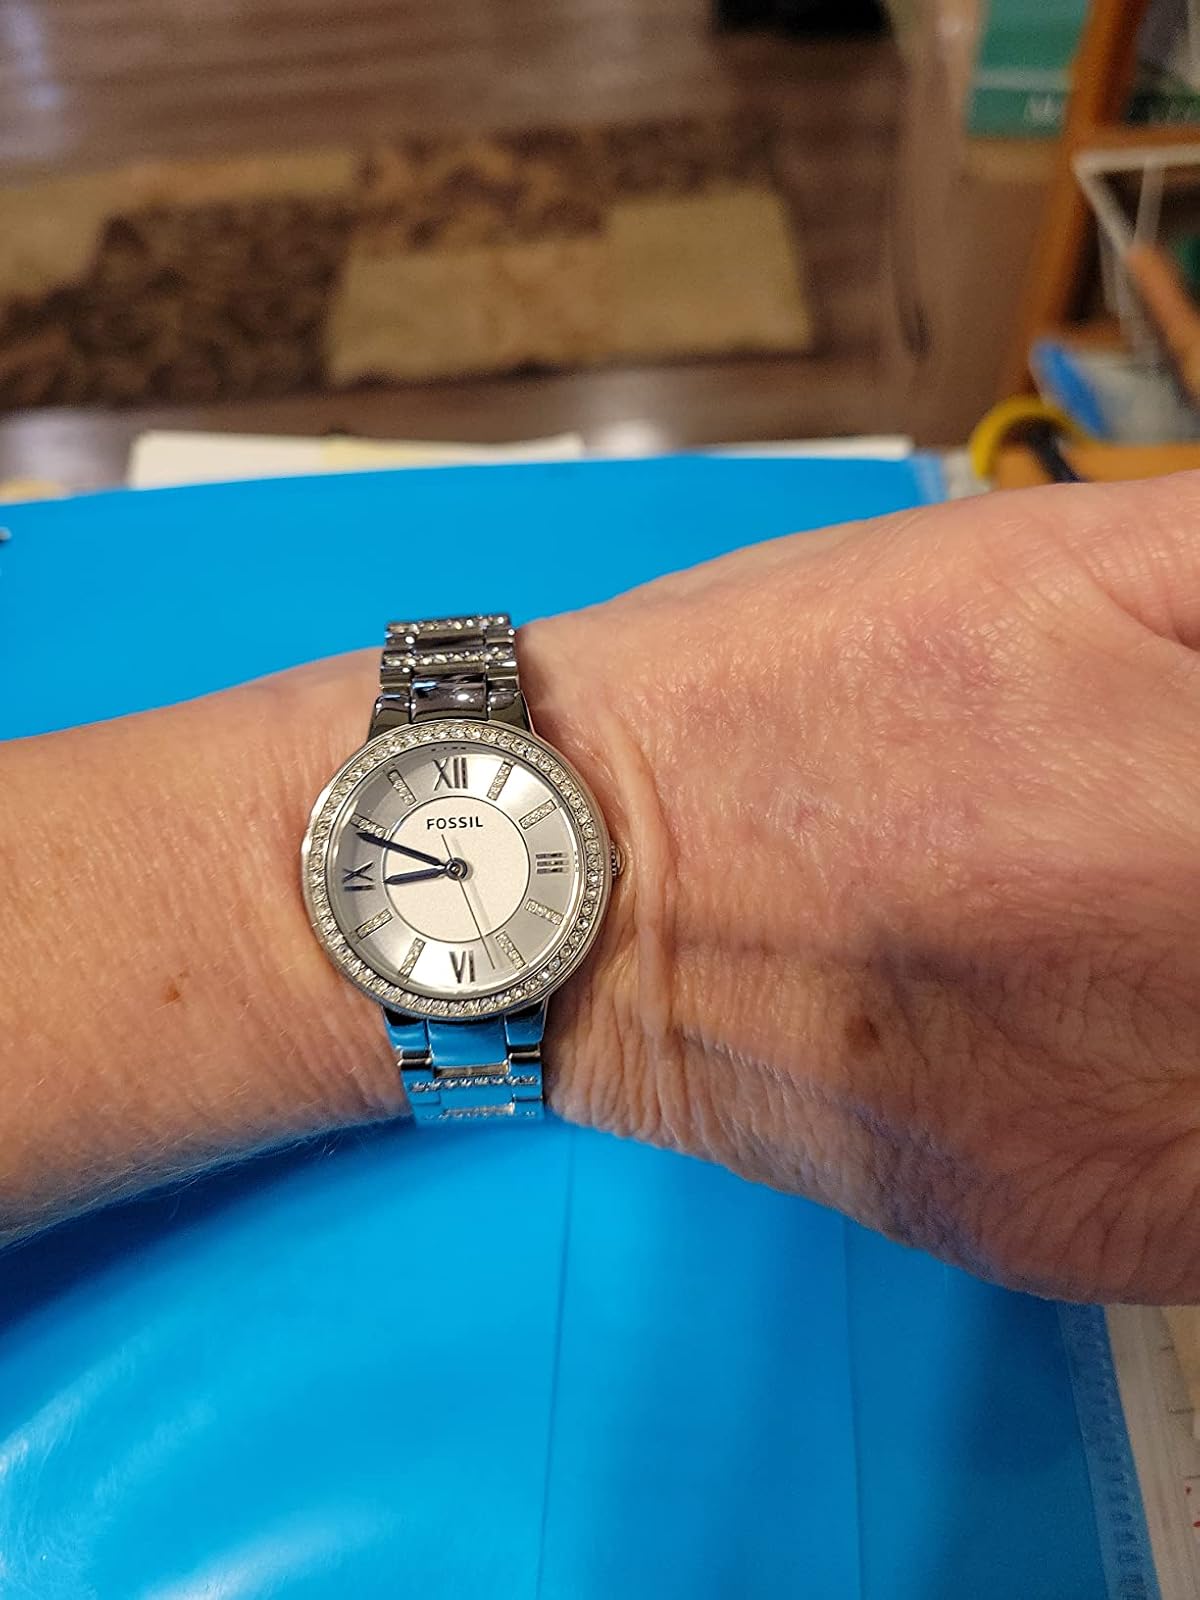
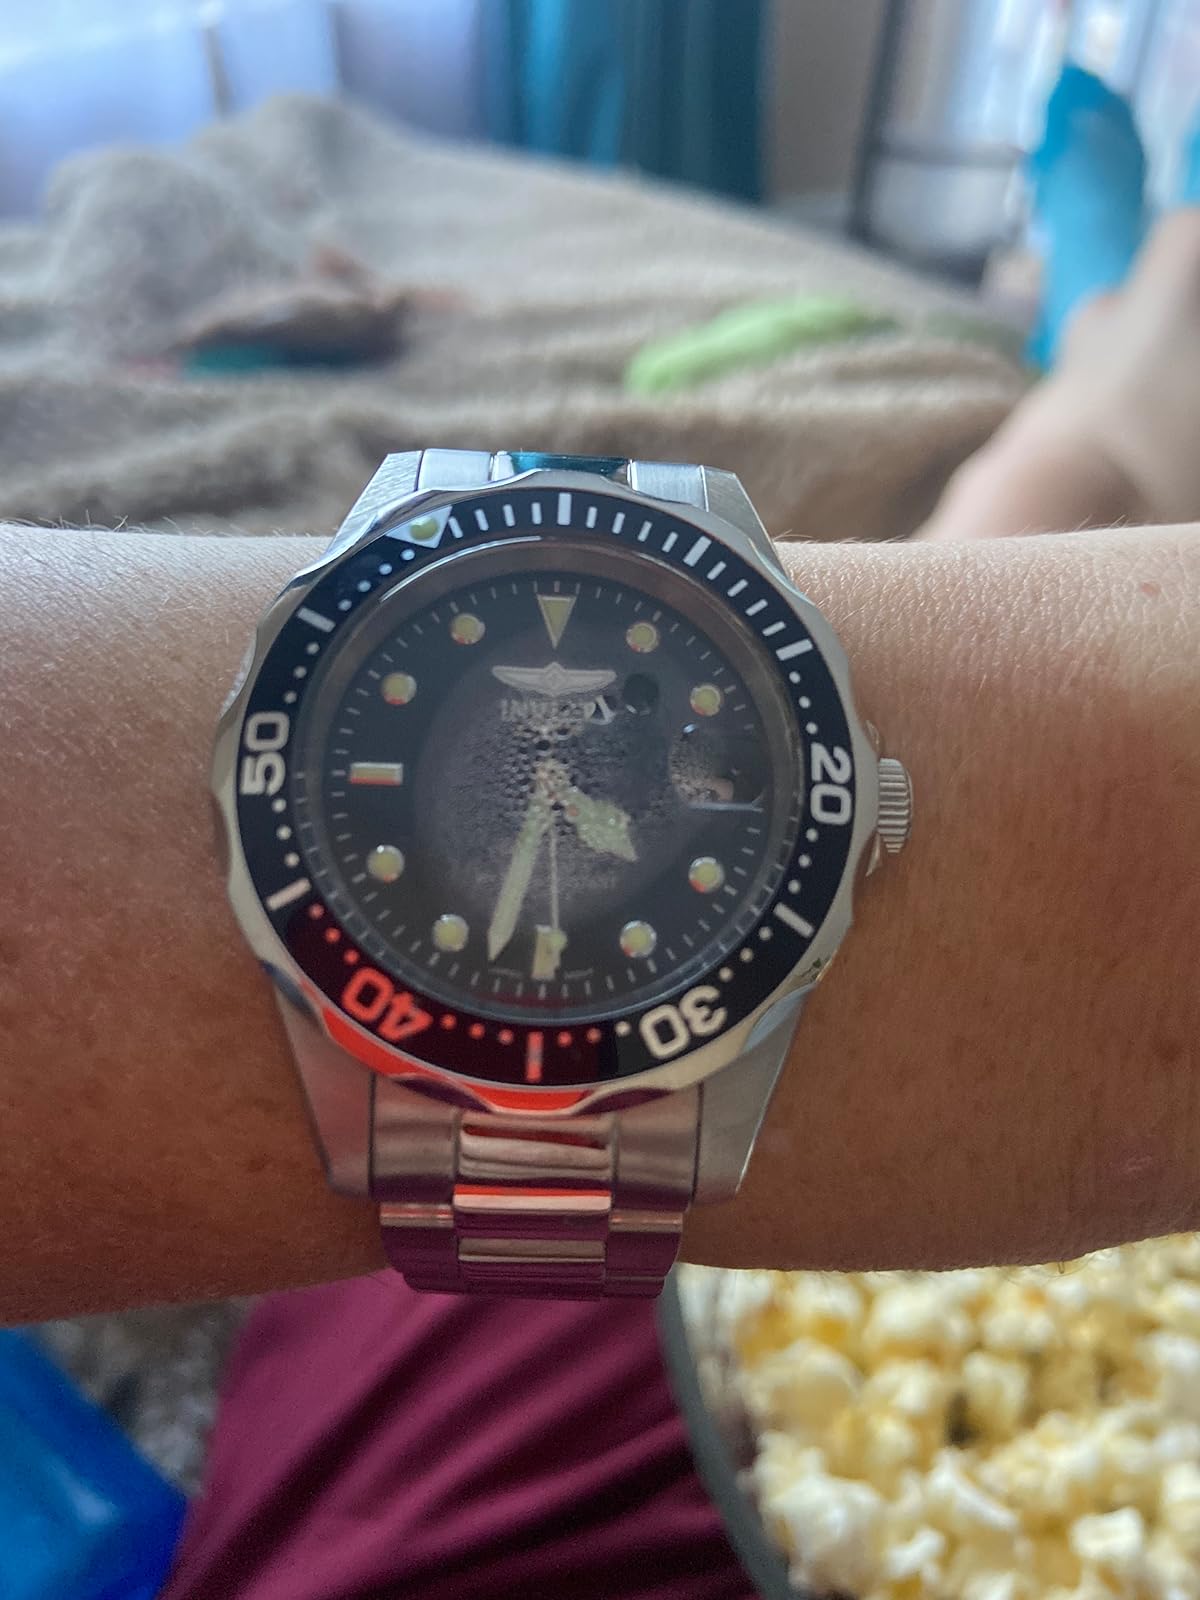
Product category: accessories_watch
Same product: no